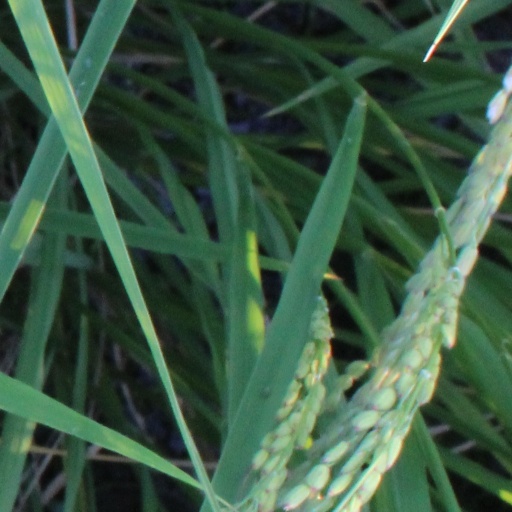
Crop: rice